Deborah Loewenberg Ball

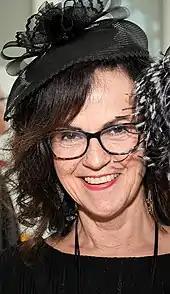
Deborah Loewenberg Ball at the 2017 National Science Board Awards Ceremony

Deborah Loewenberg Ball is an educational researcher noted for her work in mathematics instruction and the mathematical preparation of teachers. From 2017 to 2018 she served as president of the American Educational Research Association. She served as dean of the School of Education at the University of Michigan from 2005 to 2016, and she currently works as William H. Payne Collegiate Professor of education. Ball directs TeachingWorks, a major project at the University of Michigan to redesign the way that teachers are prepared for practice, and to build materials and tools that will serve the field of teacher education broadly. In a sometimes divisive field,